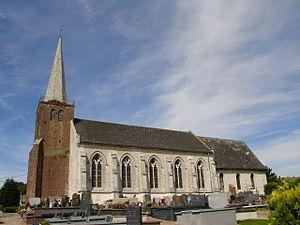
Église de Bléquin
Bléquin est une commune française située dans le département du Pas-de-Calais en région Hauts-de-France.